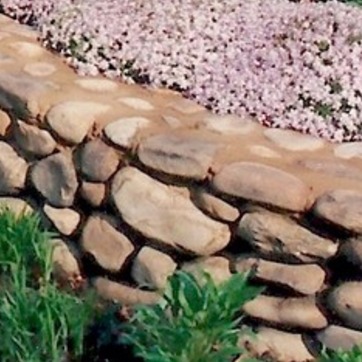
Material: stone